Hugh Leatherman

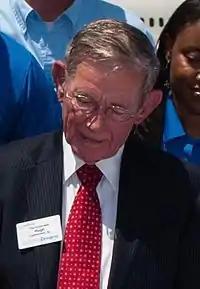
Leatherman in May 2013

Leatherman feuded with both Governor Mark Sanford and Governor Nikki Haley. During the Sanford administration, Leatherman alongside Senator Glenn F. McConnell and House Speaker Bobby Harrell held most of the power in the state. The feud between Leatherman and Sanford was bitter. Sanford attempted to consolidate power within the executive branch but he was effectively rebuffed by the General Assembly who overrode most of his vetoes.